Intercellular communication

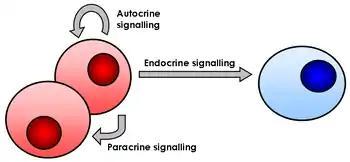
Cell signalling

Single-celled organisms sense their environment to seek food and may send signals to other cells to behave symbiotically or reproduce. A classic example of this is the slime mold. The slime mold shows how intercellular communication with a small molecule (e.g., cyclic AMP) allows a simple organism to form from an organized aggregation of single cells. Research into cell signalling investigated a receptor specific to each signal or multiple receptors potentially being activated by a single signal. It is not only the presence or absence of a signal that is important but also the strength. Using a chemical gradient to coordinate cell growth and differentiation continues to be important as multicellular animals and plants become more complex. This type of intercellular communication within an organism is commonly referred to as "cell signalling". This type of intercellular communication is typified by a small signalling molecule diffusing through the spaces around cells, often relying on a diffusion gradient forming part of the signalling response.